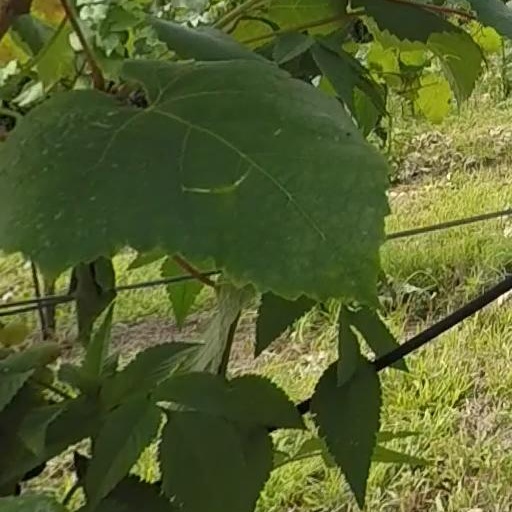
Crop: grape